Matthias Blazek

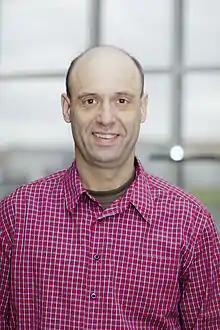
Matthias Blazek

Matthias Blazek (born 1966) is a German local historian and journalist.